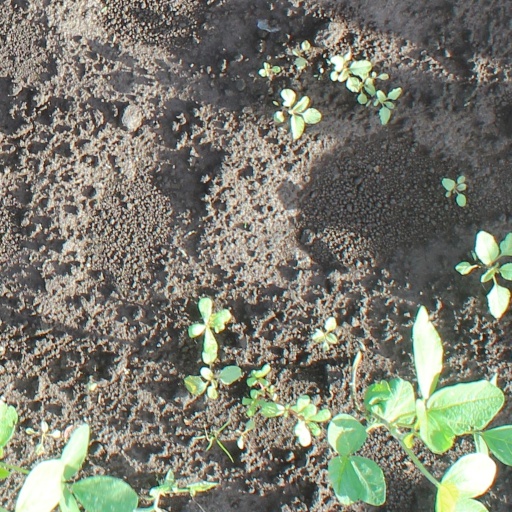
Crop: soybean